Tom Petty and the Heartbreakers

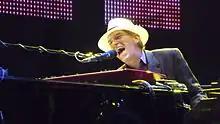
Keyboardist Benmont Tench performs with the band at the Hollywood Bowl in 2010.

In the band's thirtieth anniversary year, 2006, they headlined the fifth annual Bonnaroo Music and Arts Festival. In addition to Bonnaroo, Petty was on tour throughout the summer of 2006. The tour started in Charlotte, North Carolina, on June 9 and ended in Randall's Island, New York on August 19. Stops included major cities such as New York, St. Louis, Indianapolis, and Denver. Supporting acts during the tour included Pearl Jam, the Allman Brothers Band, and Trey Anastasio. Additionally, Stevie Nicks joined the band onstage during the first eight concerts as well as subsequent second-leg dates to perform various songs from the Heartbreakers' catalog. For the Highway Companion Tour, they offered a Highway Companion's Club which allowed fans to receive priority seating, discounts at the Tom Petty Store, a complimentary CD of "Highway Companion" and a personalized email address.